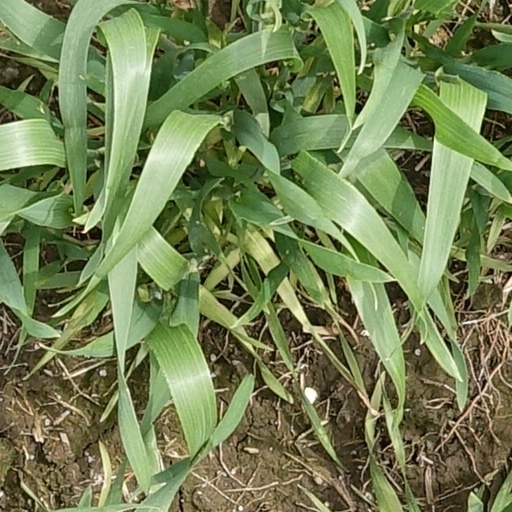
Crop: wheat